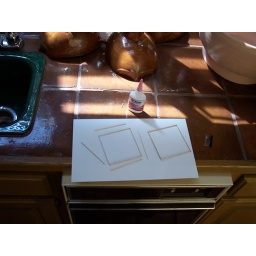
The box was made from 1/16&amp;quot; balsa stock. The sides were covered in model aircraft tissue adhered with white glue.